Domestic mink

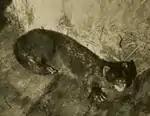
A domestic Louisiana mink in a threatening posture

Other mustelids which have been killed for their fur include stoats (starting in the 15th century), sea mink (extinct in the 19th century), and ferrets (common from mid-19th century until the 20th century).